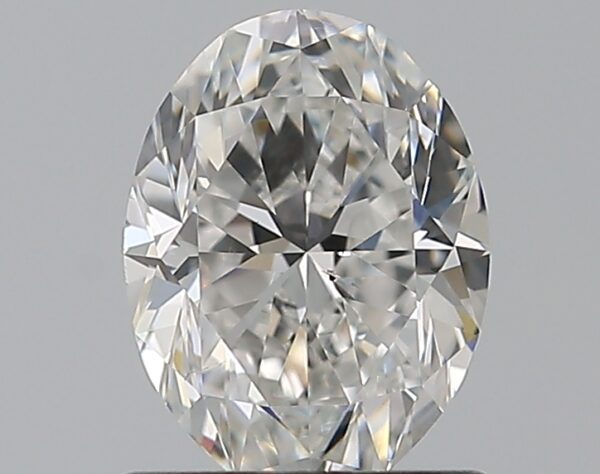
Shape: oval
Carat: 0.9
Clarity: SI1
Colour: E
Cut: VG
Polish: EX
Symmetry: VG
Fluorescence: N
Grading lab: GIA
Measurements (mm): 7.15 x 5.37 x 3.52